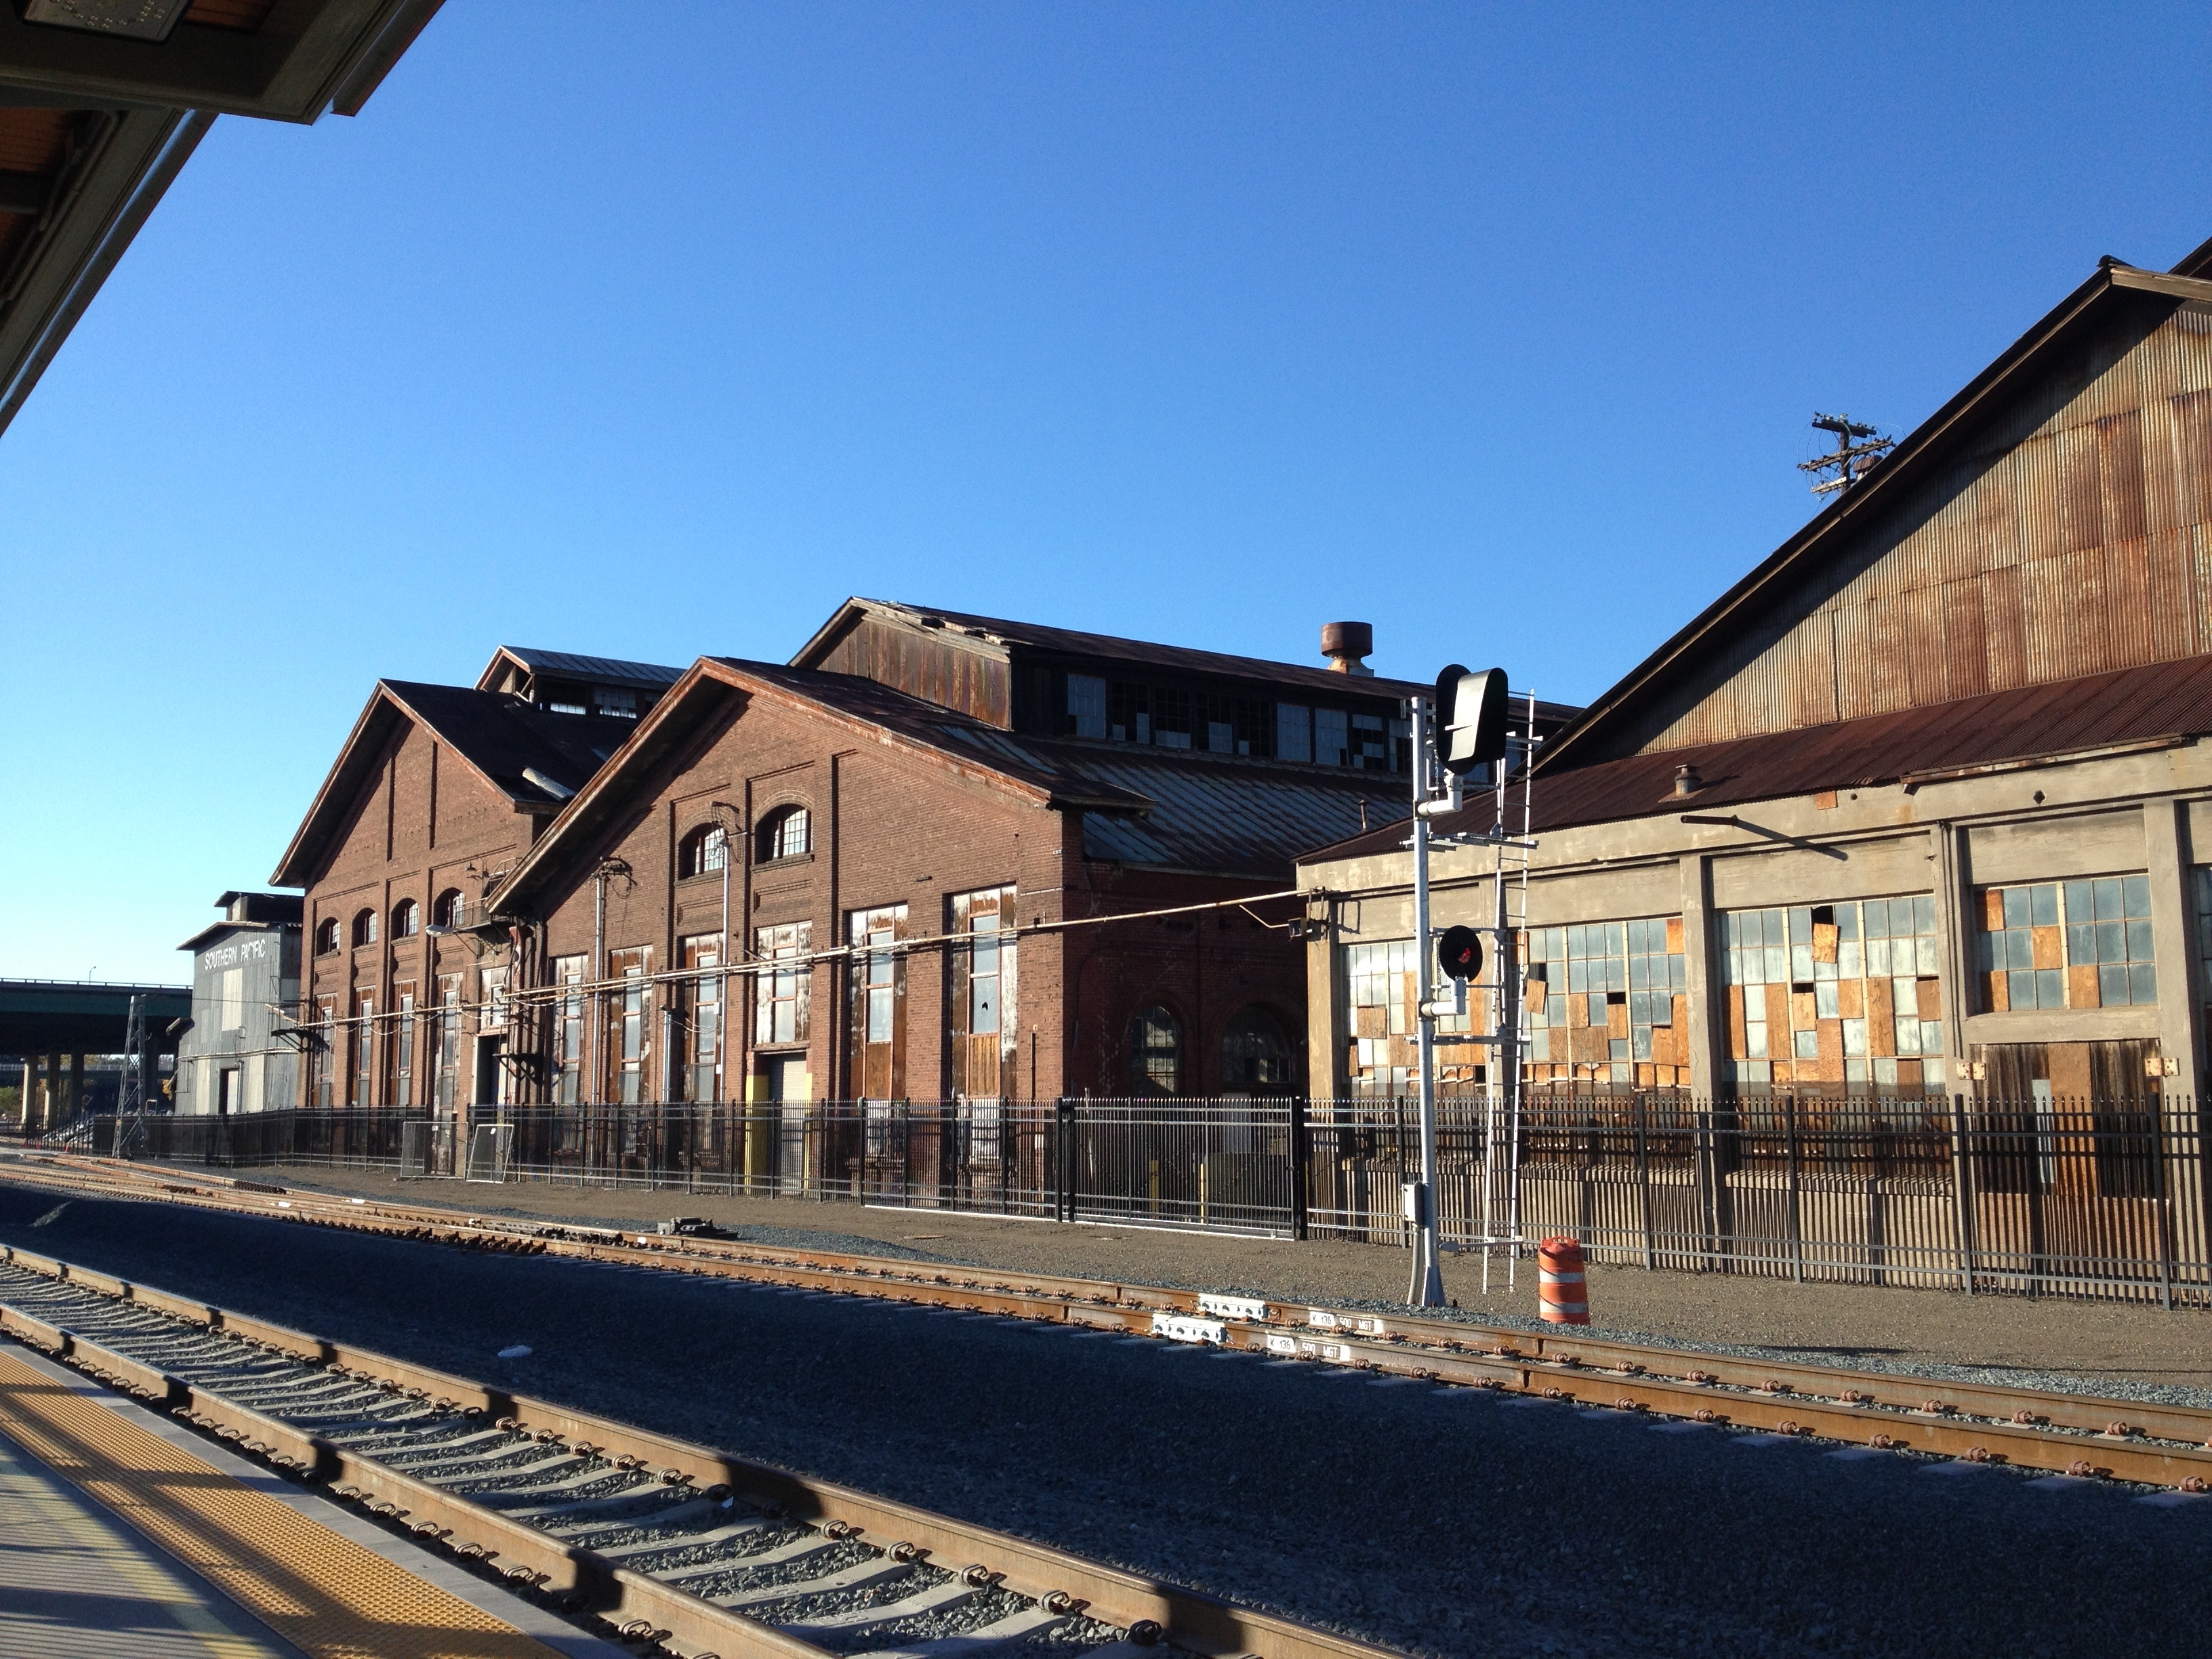
architecture, track, town, building, old, rail, downtown, travel, transport, suburb, vehicle, train station, facade, brick, california, tracks, buildings, sacramento, neighbourhood, rail transport, residential area